Medieval Bulgarian army

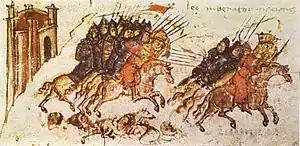
The Bulgarians crush the Byzantine army in the battle of Versinikia.

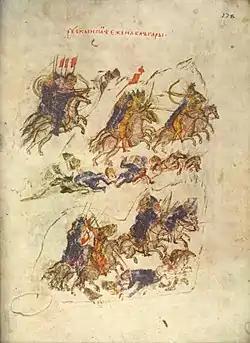
The Rus' invasion of Bulgaria.

Traditionally, the army's commander-in-chief was the ruler. The second in the chain of command was the "kavkhan" who led the army during the Emperor's absence. The third most important title in the hierarchy was the "ichirgu-boil" who commanded the garrison of the capital. In the field, the army was divided into three parts: center, right flank and left flank. The center was commanded by the ruler, the left flank by the "kavkhan" and the right flank by the "ichirgu-boil". Other higher military ranks included the "tarkhan" which was equal to the Byzantine "strategos" according to Steven Runciman, and the higher officers were called "bagain". All higher military ranks were part of the Bulgarian nobility called bolyars or boils.